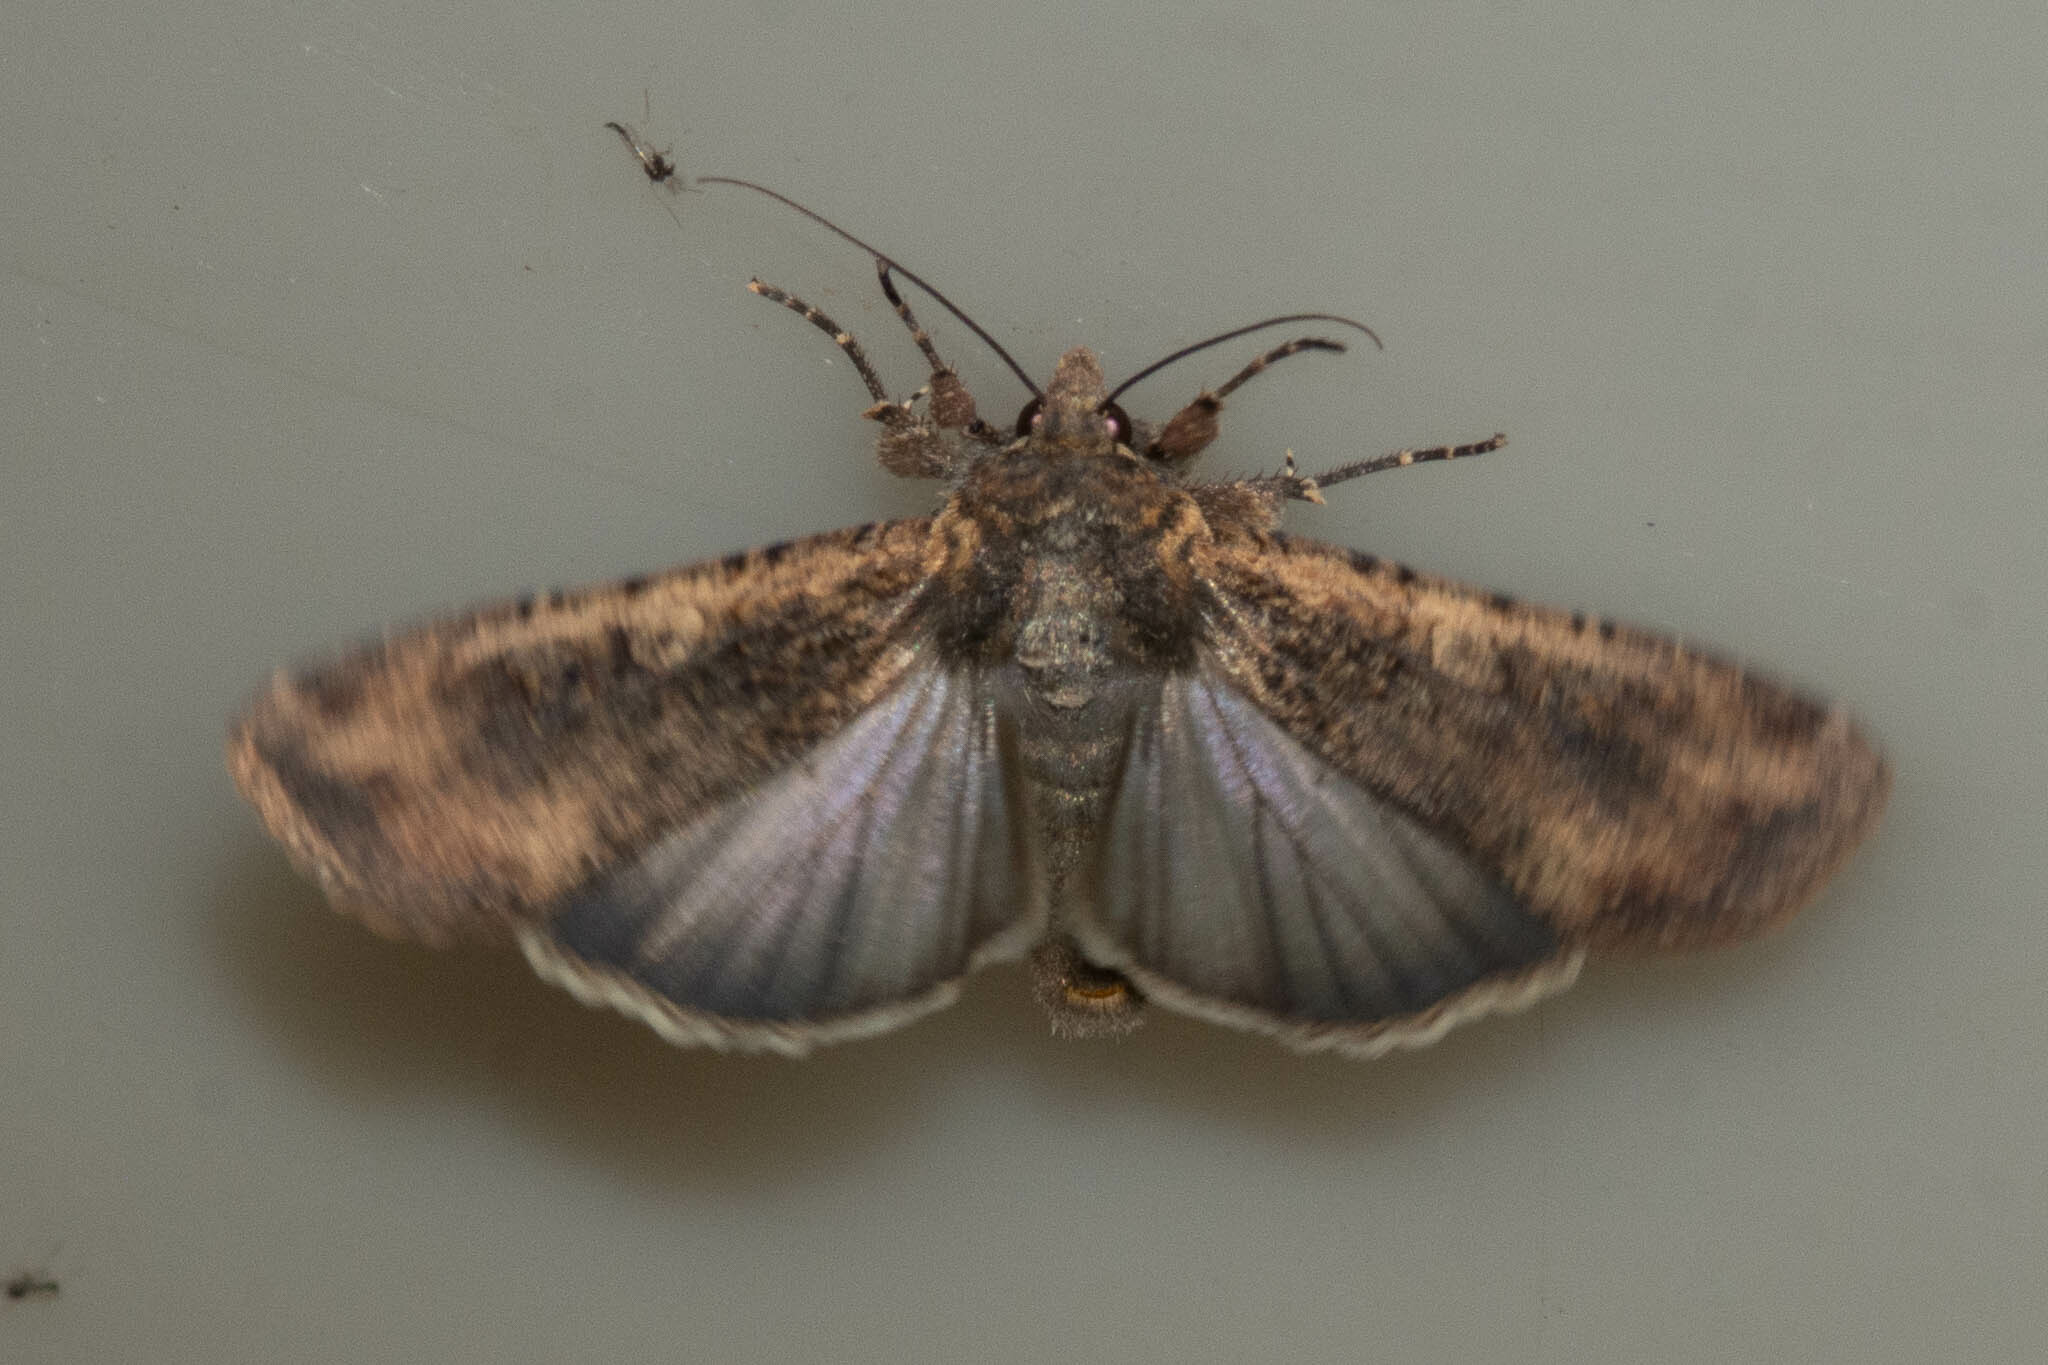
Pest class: cutworms